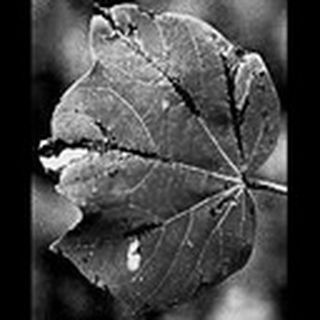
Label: cotton_bacterial_blight